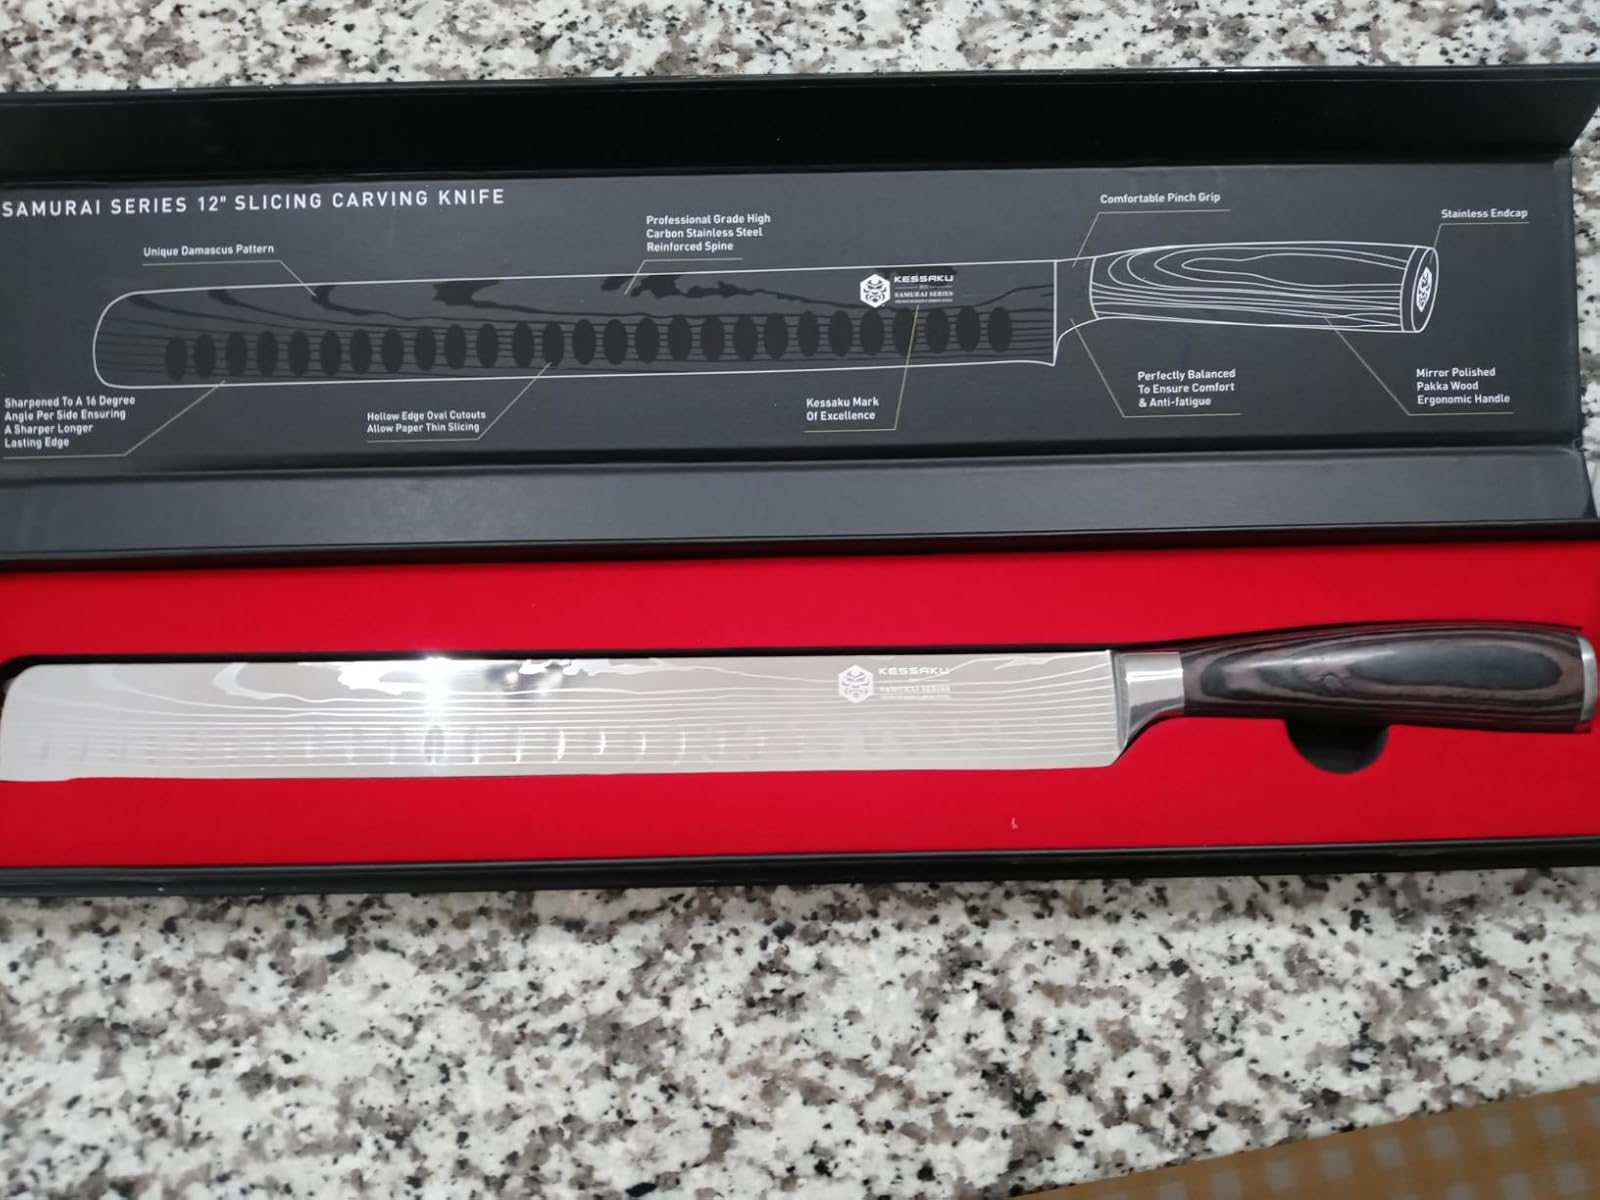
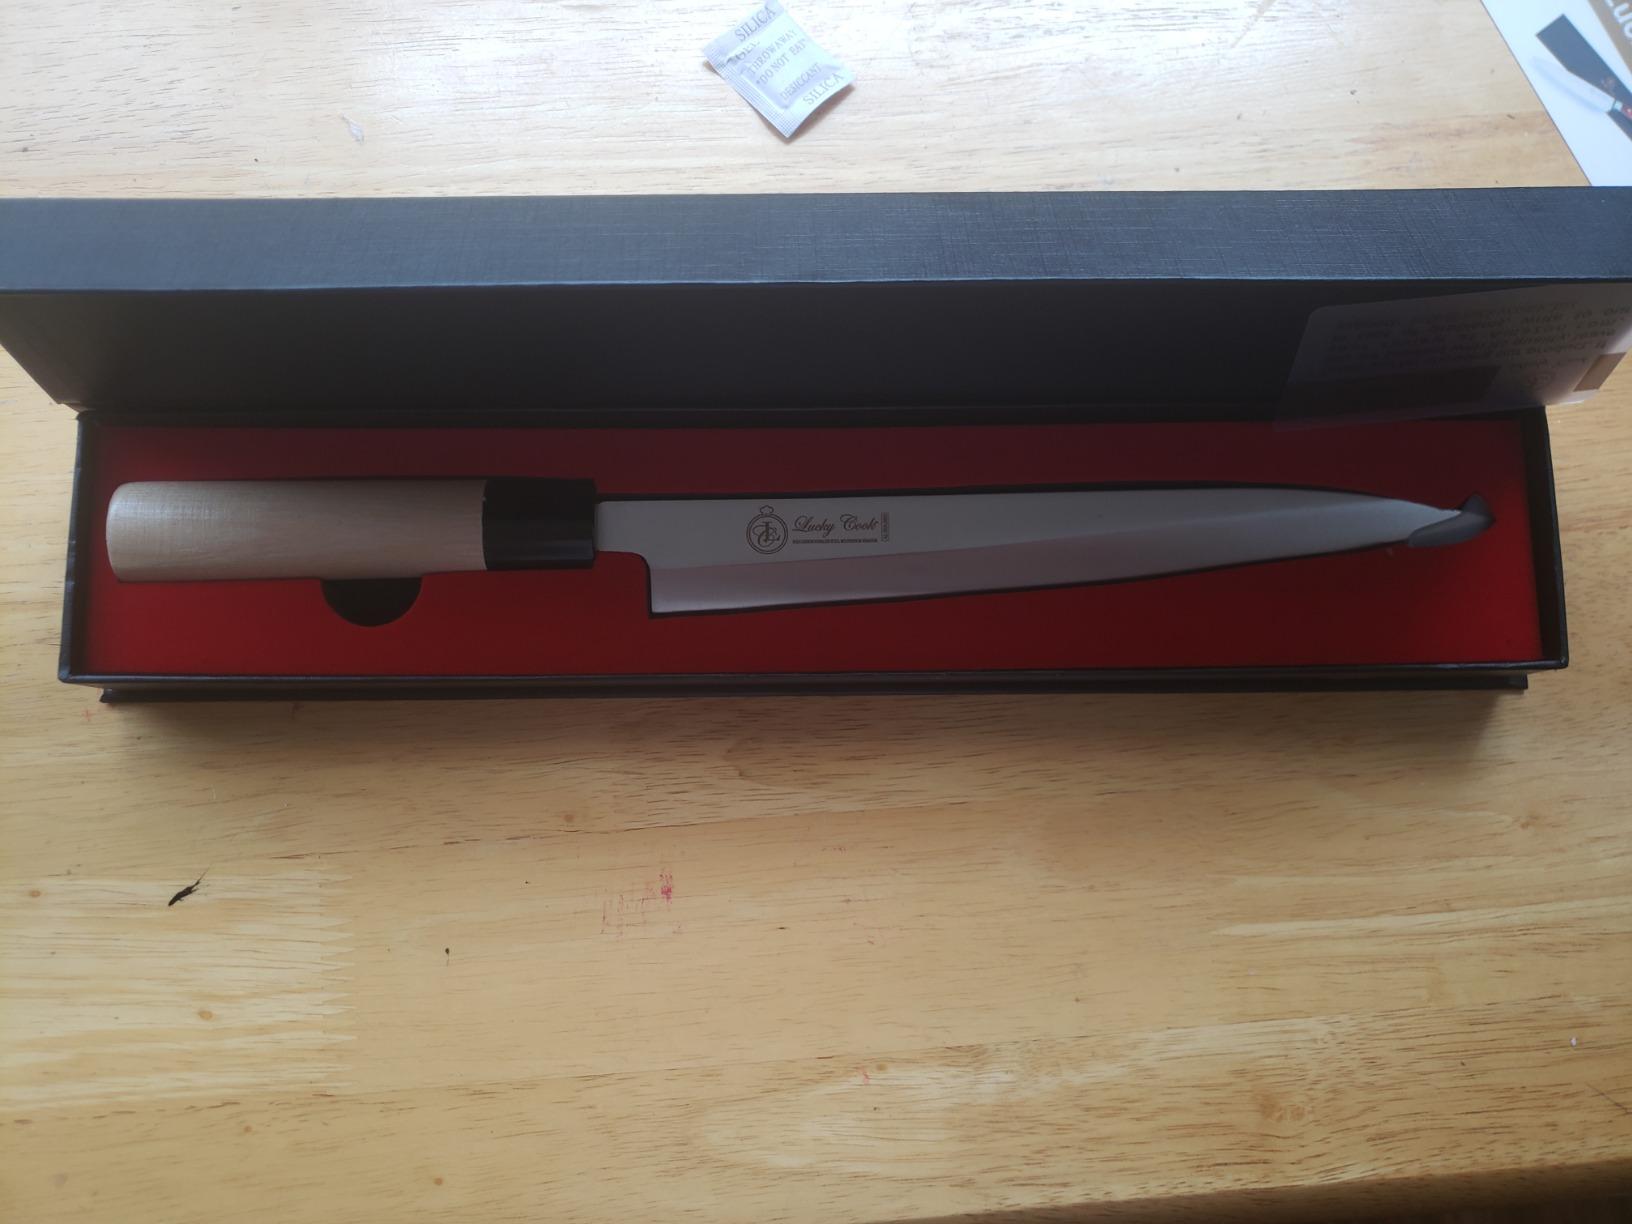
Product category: items_knife
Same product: no